Tyrolean Rebellion

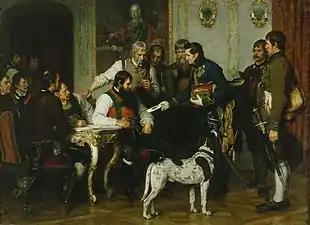
Andreas Hofer and strategy council, painting by Franz von Defregger

The Tyrolean Rebellion was an 1809 rebellion in the County of Tyrol against the Bavarian and French occupation of Tyrol during the War of the Fifth Coalition. Led by Andreas Hofer, the rebellion was initially successful in freeing the County of Bavarian occupation, but was later squashed by French troops. The rebellion was later mythologized as a part of Austrian nationalist historiography.